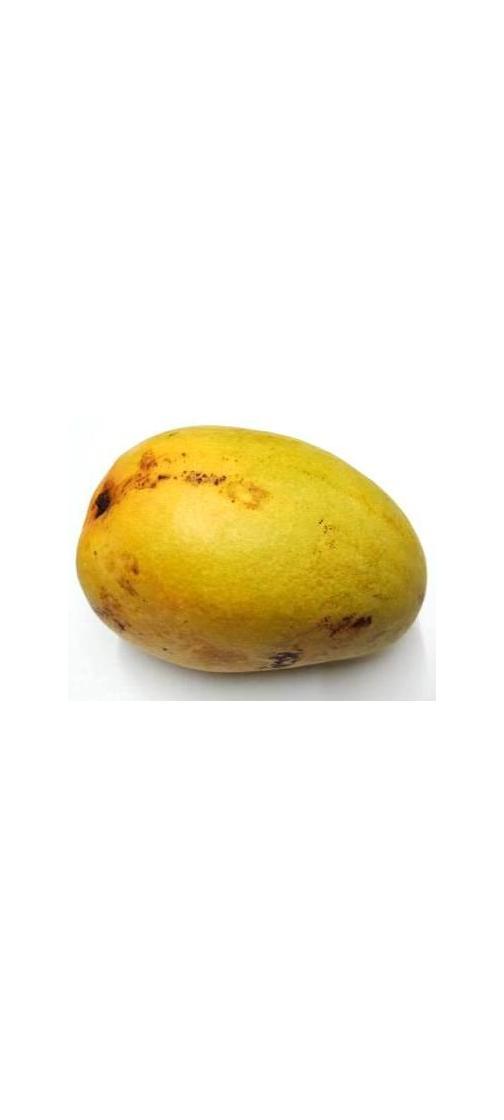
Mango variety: Bari-11